Paris Street; Rainy Day

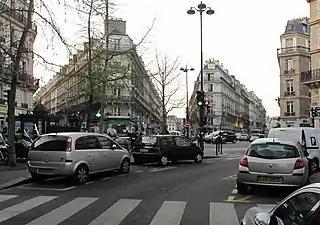
2011 photograph of the Place de Dublin

The tone of the light indicates that the painting is set on a wintery afternoon, and the two main figures walk underneath an umbrella. They are dressed in the height of contemporary Parisian fashion. She wears a hat, veil, diamond earring, demure brown dress, and a fur lined coat, described in 1877 as "modern – or should I say, the latest fashion". The man wears a moustache, topcoat, frock coat, top hat, bow tie, starched white shirt, buttoned waistcoat and an open long coat with collar turned up. They are unambiguously middle class. Some working class figures may be seen in the background; a maid in a doorway, the decorator carrying a ladder, cut-off by the umbrella above him. Caillebotte juxtaposes the figures and the perspective in a playful manner, with one man appearing to jump from the wheel of a carriage; another pair of legs appear below the rim of an umbrella.